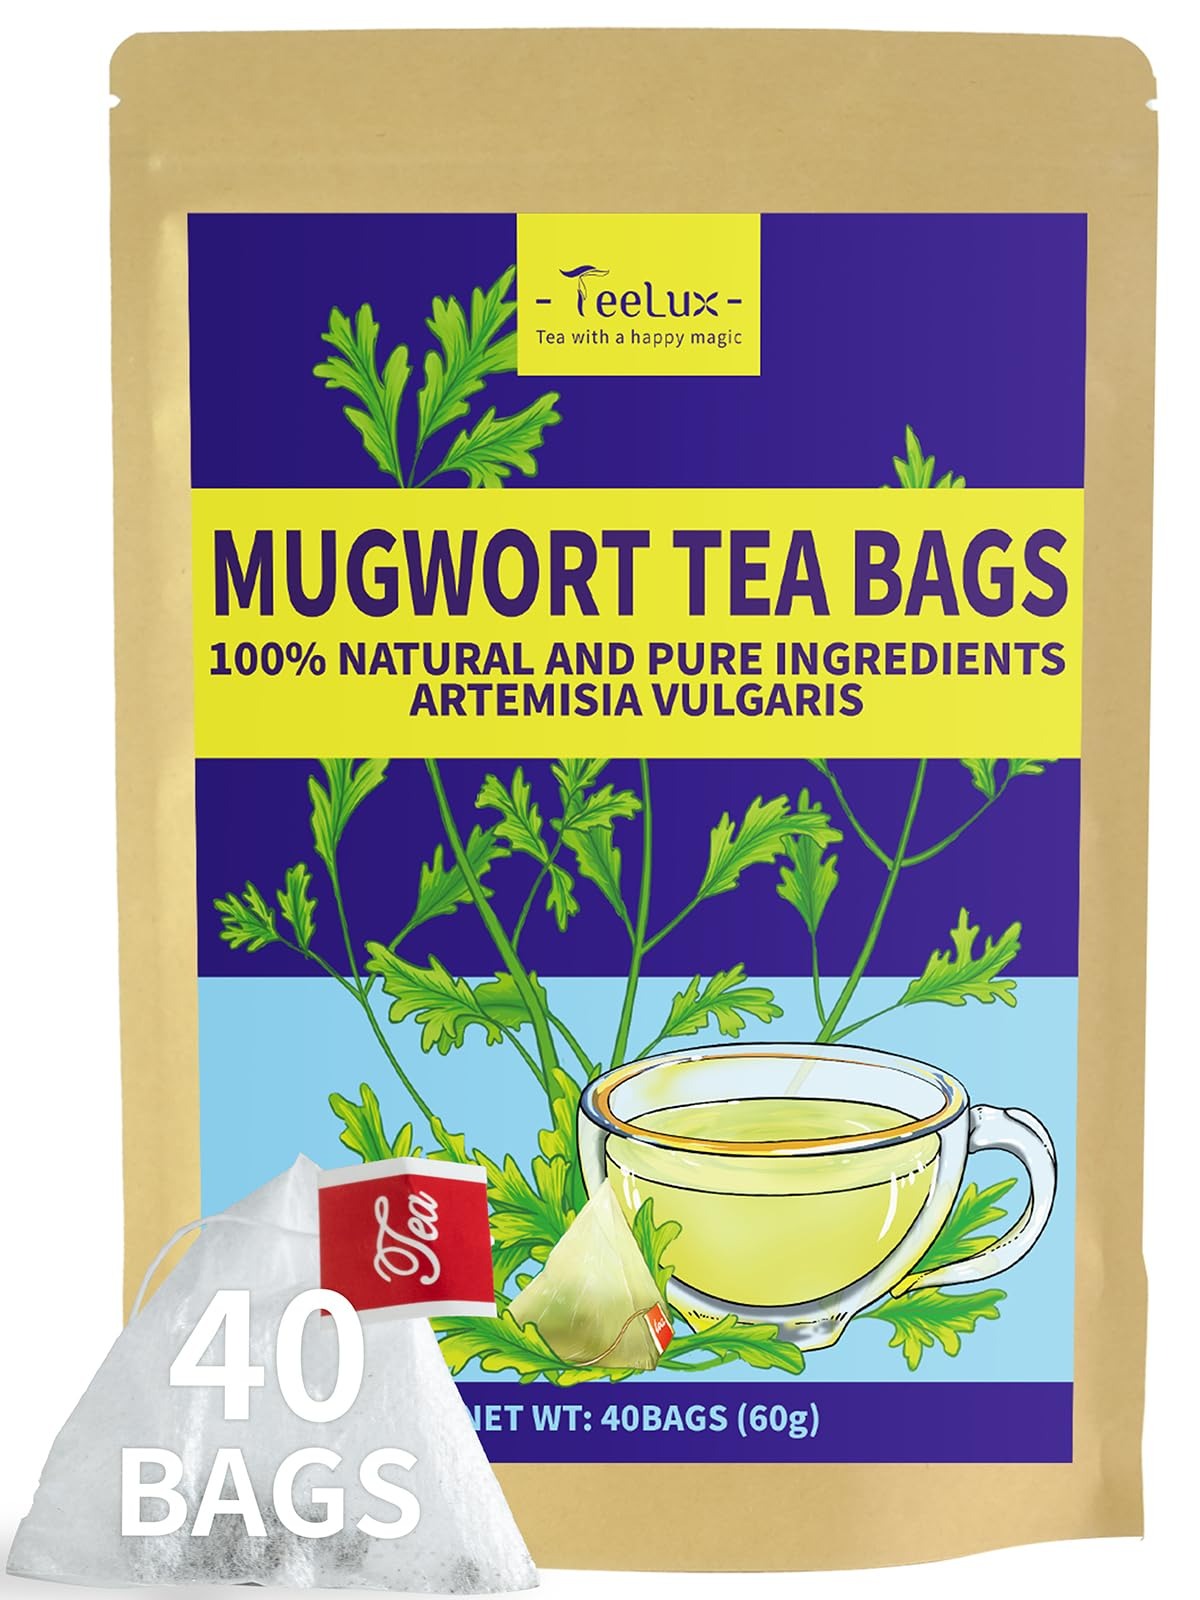
Item Name: TeeLux Mugwort Tea Bags - Natural Dried Mugwort Herb Tea, Caffeine Free, 40 Tea Bags
Bullet Point 1: [MILD AND SMOOTH TASTE] - TeeLux mugwort tea is made with fresh natural mugwort leaves, ground into a fine powder, and compressed into granules to get a better flavor faster. It delivers a smooth taste with a bit of bitterness and a unique fresh aroma of mugwort.
Bullet Point 2: [PREMIUM MUGWORT HERB TEA] - We strictly select mugwort plants, hand-picked, and sun-dried them carefully to preserve vital nutrition and bring you natural and fresh herbal tea.
Bullet Point 3: [EASY TO STEEP] - Add one mugwort tea bag to your favorite cup, Pour 10-12fl. oz boiling water and steep it for 3-4 minutes, then remove the tea bags and enjoy it. You can enjoy plain or add a little honey and lemon juice to your liking to cut the bitterness.
Bullet Point 4: [40 COUNT ECO-CONSCIOUS TEA BAGS] - Our premium tea bags are made from biodegradable corn fiber and are unbleached. Pyramid-shaped tea bags for a fresher and more delicious tea. Packaged in a high-quality resealable foil-lined kraft pouch to keep tea fresh.
Bullet Point 5: [BETTER SERVICE] - If our mugwort Tea does not meet your expectations, please feel free to email us and we will be happy to help you!
Value: 40.0
Unit: Count

Price: 9.99